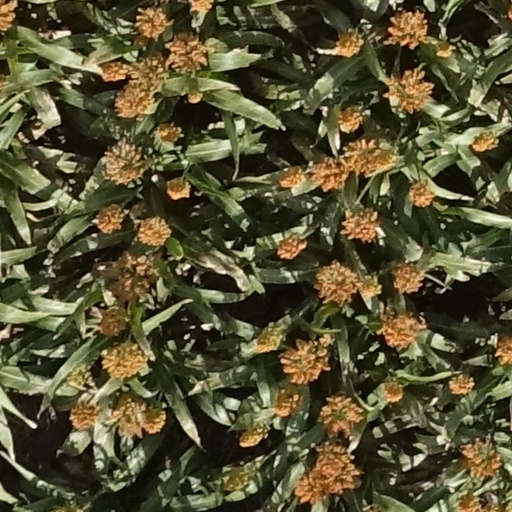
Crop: sorghum